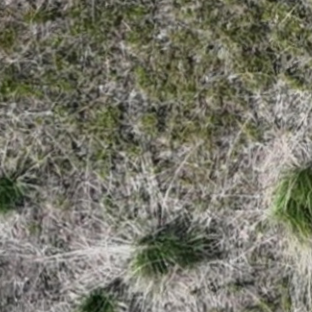
Month: may